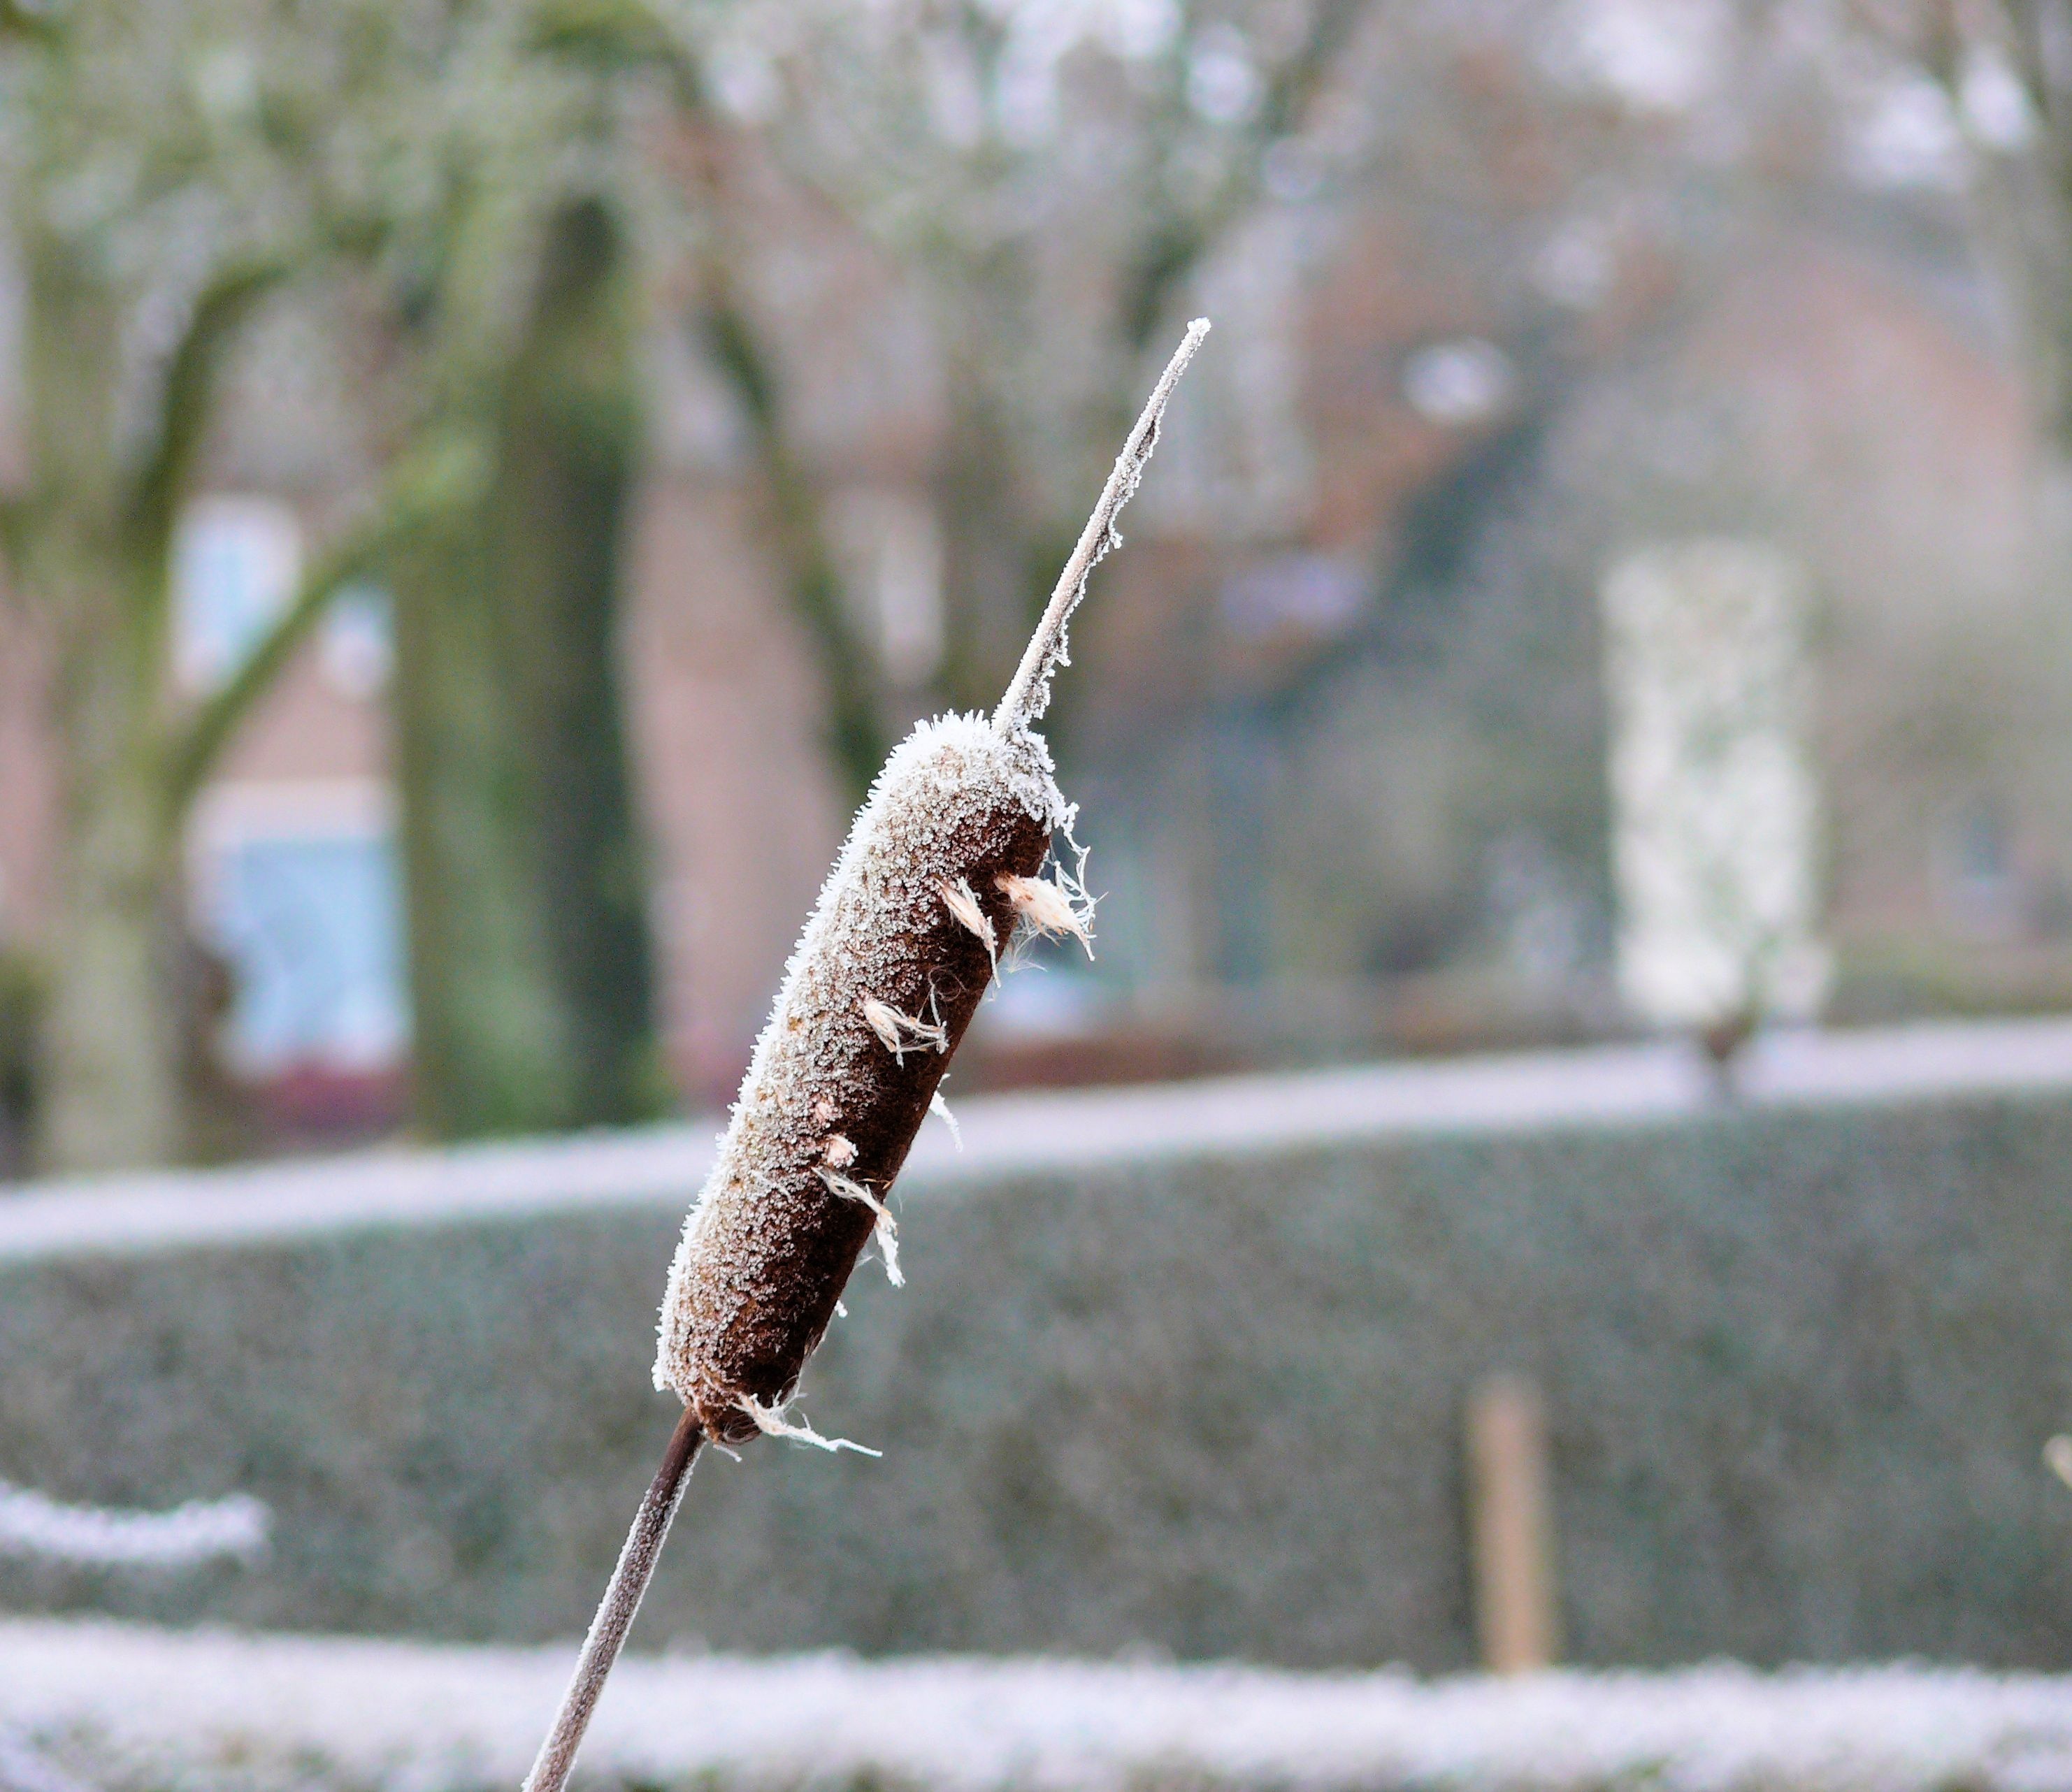
tree, nature, branch, winter, bird, leaf, flower, wildlife, ice, insect, frozen, fauna, winter landscape, freezing, cattail